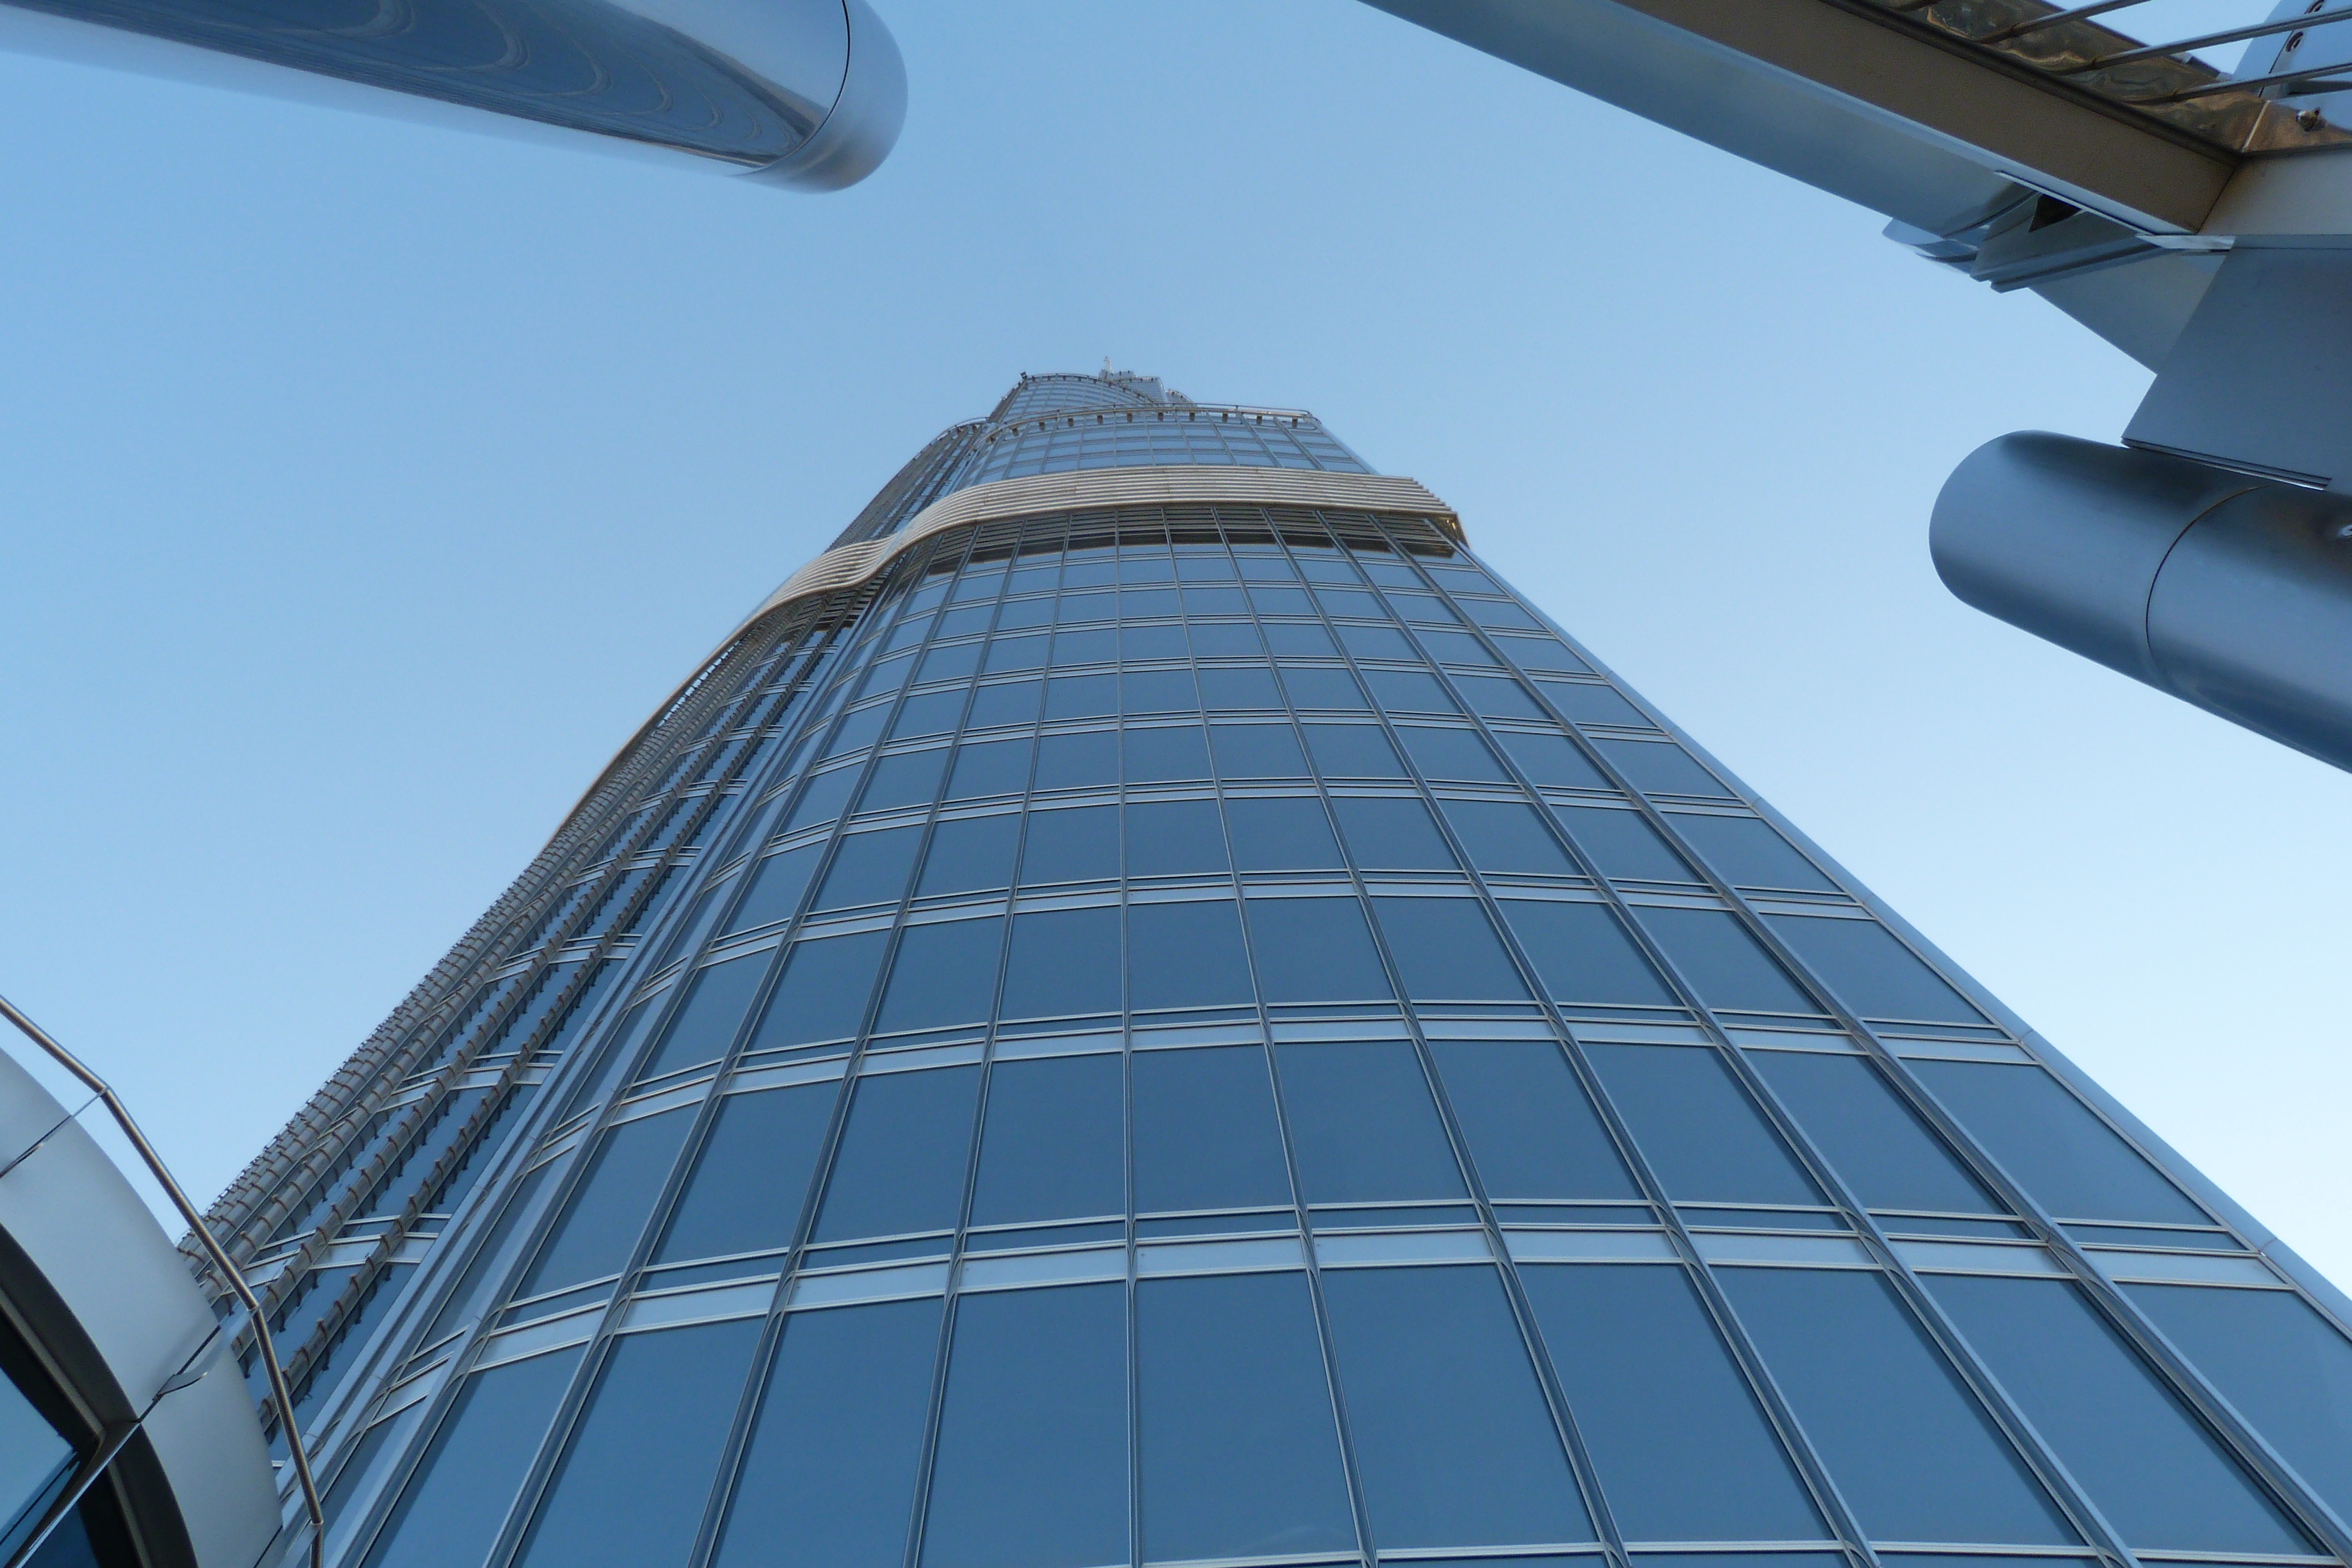
architecture, sky, skyscraper, dubai, facade, tower block, headquarters, daylighting, burj